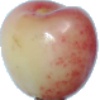
Label: cherry_rainier